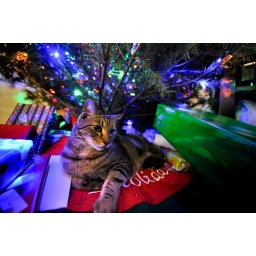
Photo taken of Wilbur under the tree at Christopher and Julie's house on December 21, 2009. Christopher Blunck/Blunck Photo